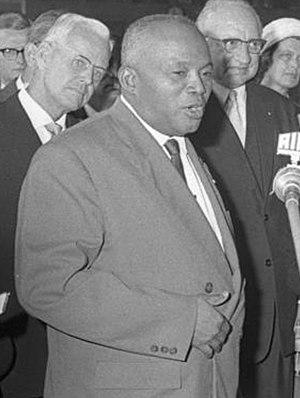
Cette page présente la liste des Premiers ministres de Madagascar :
Philibert Tsiranana, né le 18 octobre 1910 et mort le 16 avril 1978, est un homme d'État malgache. Il fut le premier président de la République malgache de 1959 à 1972.
Les Tsimihety forment une ethnie de Madagascar. C'est un clan composé d'excellents guerriers au temps des royaumes. Ils se sont opposés au royaume Merina lors de la politique d'unification institué par Andrianampoinimerina et suivi par ses fils. Les Tsimihety – « Ceux qui ne se coupent pas les cheveux » sont la seule tribu qui ne se laissait pas dominer par les Merinas au XIXᵉ siècle.